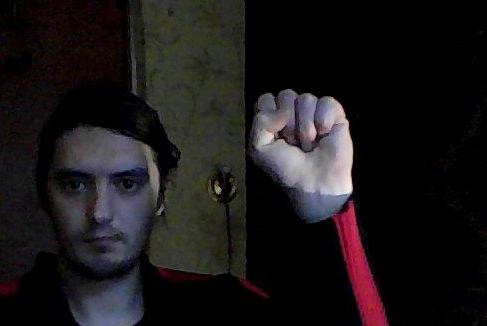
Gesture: fist